Luton Minor

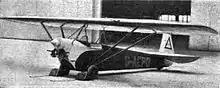
Luton Minor (G-AEPD) at Heston Aerodrome, 1937

The Phoenix Works had burnt down during 1943, and Luton Aircraft had closed, so designer C.H. Latimer-Needham and A.W.J.G. Ord-Hume created a new company in March 1958 to take over the design rights for the Luton Minor. Latimer-Needham updated the design to take more modern lightweight four-cylinder engines and an increased all-up weight. The redesigned aircraft was designated L.A.4A Minor. The design, and subsequently the aircraft, has been built all over the world as a homebuilt aircraft with a wide variety of engines, with the plans for the aircraft being passed on to the Popular Flying Association (now the Light Aircraft Association) in the UK.